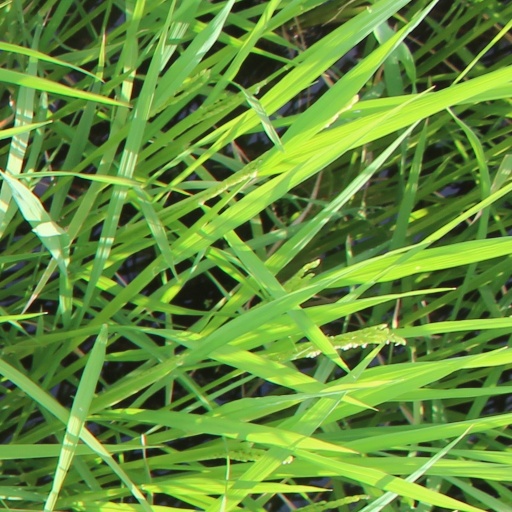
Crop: rice